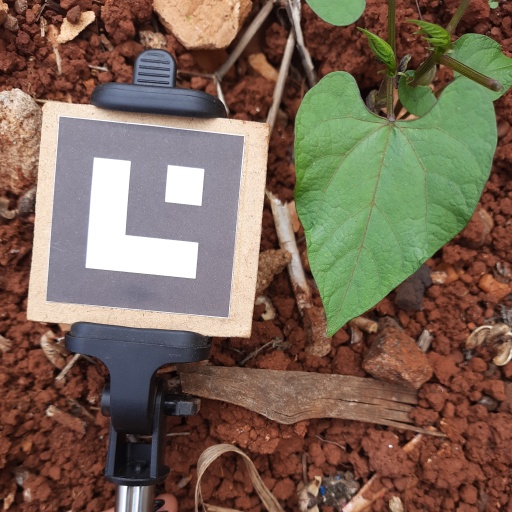
Observations: wavy surface, no eating holes, under cloudy sky